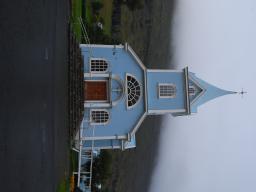
Label: Background_without_leaves